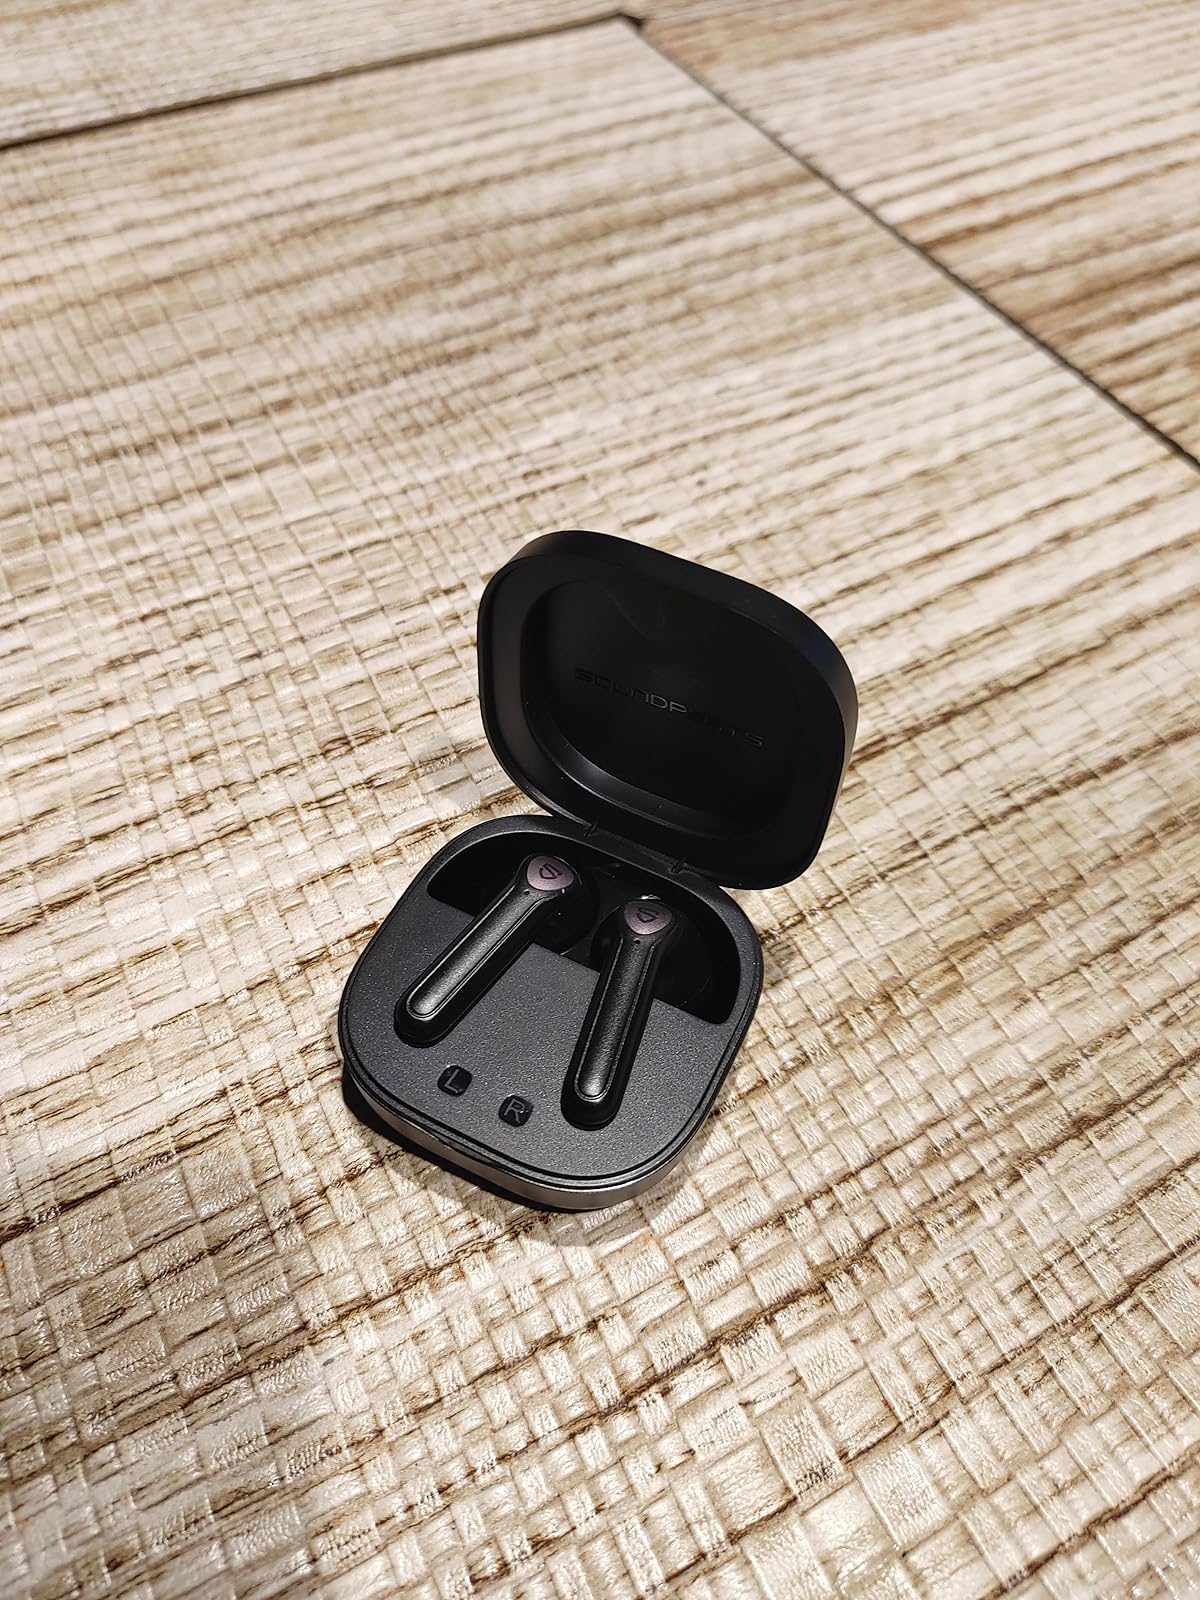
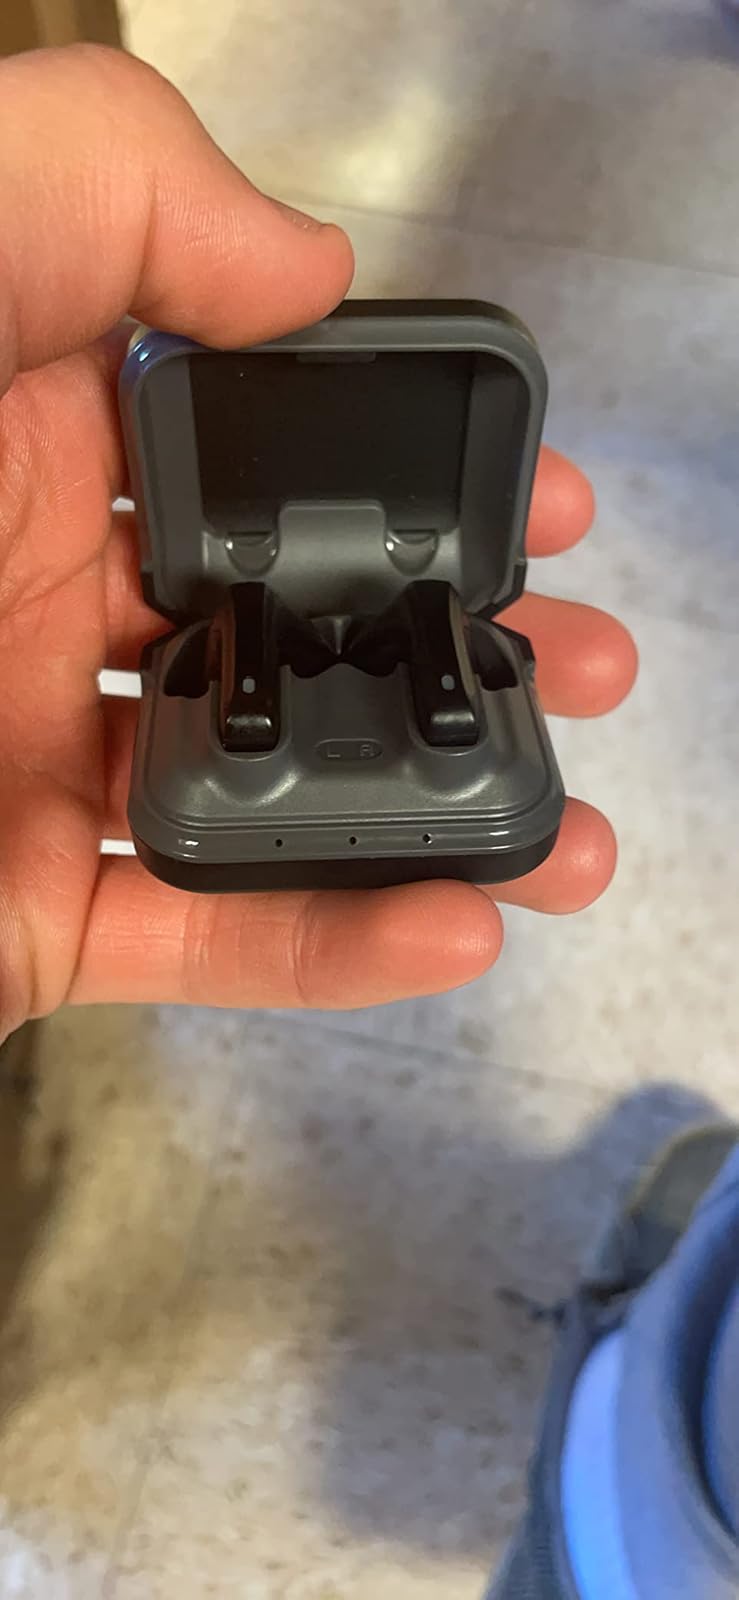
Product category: earbuds
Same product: no